The Gumps

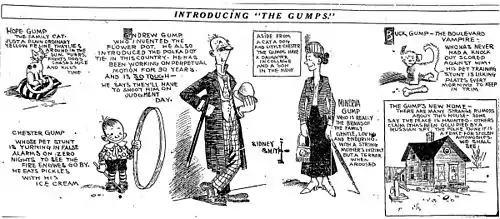
Sidney Smith's "The Gumps" (February 12, 1917).

"The Gumps" made its debut in an unusual way. Cartoonist Sidney Smith had previously drawn and written "Old Doc Yak", a talking-animal strip that sustained only a brief run. The very last "Old Doc Yak" strip depicted Yak and his family moving out of their house, while wondering who might move into the house next. On Thursday, February 8, 1917, the last panel showed only the empty house. On Monday, February 12, 1917, after the Gumps were introduced in the space formerly occupied by "Old Doc Yak", they moved into the house formerly occupied by the Yak family. ("Old Doc Yak" would reappear as a topper for "The Gumps" Sunday page from 1930 to 1934.)